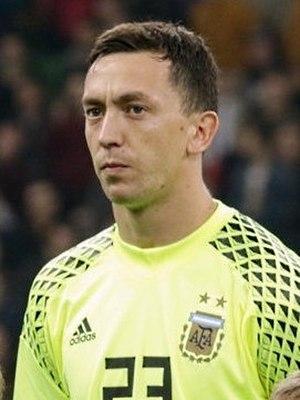
Agustín Marchesín, né le 16 mars 1988 à San Cayetano dans la province de Buenos Aires en Argentine, est un footballeur argentin évoluant au poste de gardien de but au FC Porto.